Napoleon III

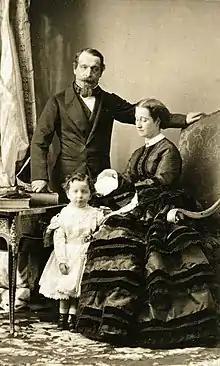
Napoleon III and Empress Eugénie with their young son Louis-Napoléon, Prince Imperial

The 1851 referendum gave Louis Napoleon a mandate to amend the constitution. Work began on the new document in 1852. It was officially prepared by a committee of eighty experts but was actually drafted by a small group of the Prince-President's inner circle. Under the new constitution, Louis Napoleon was automatically reelected as president. Under Article Two, the president could now serve an unlimited number of 10-year terms. He was given the absolute authority to declare war, sign treaties, form alliances and initiate laws. The Constitution re-established universal male suffrage, and also retained a National Assembly, albeit one with reduced authority.